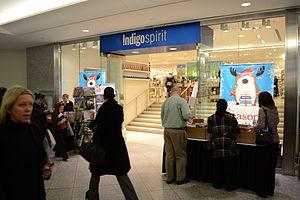
Indigo Books & Music, est une chaîne canadienne de librairies proposant également des produits culturels tels que des disques et des DVD.